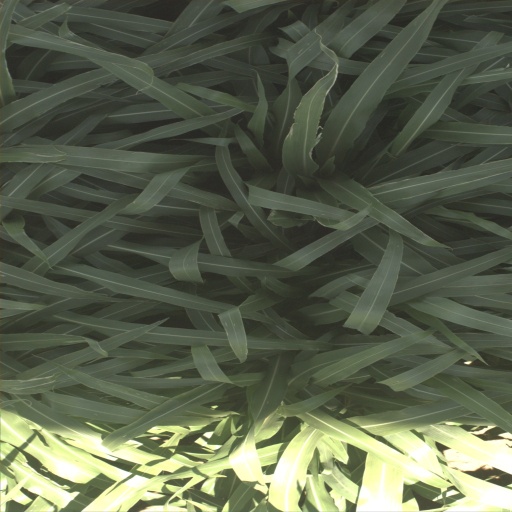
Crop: sorghum